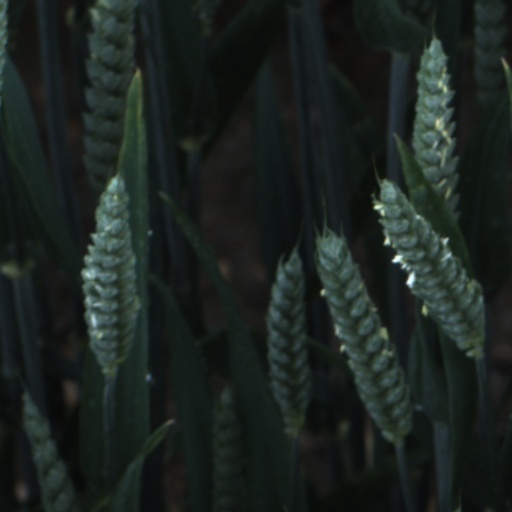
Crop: wheat